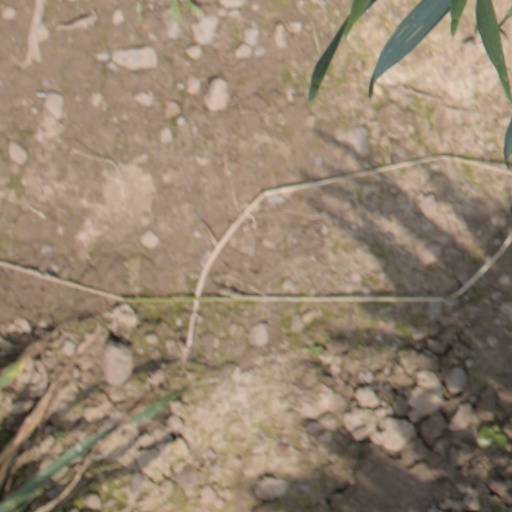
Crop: wheat